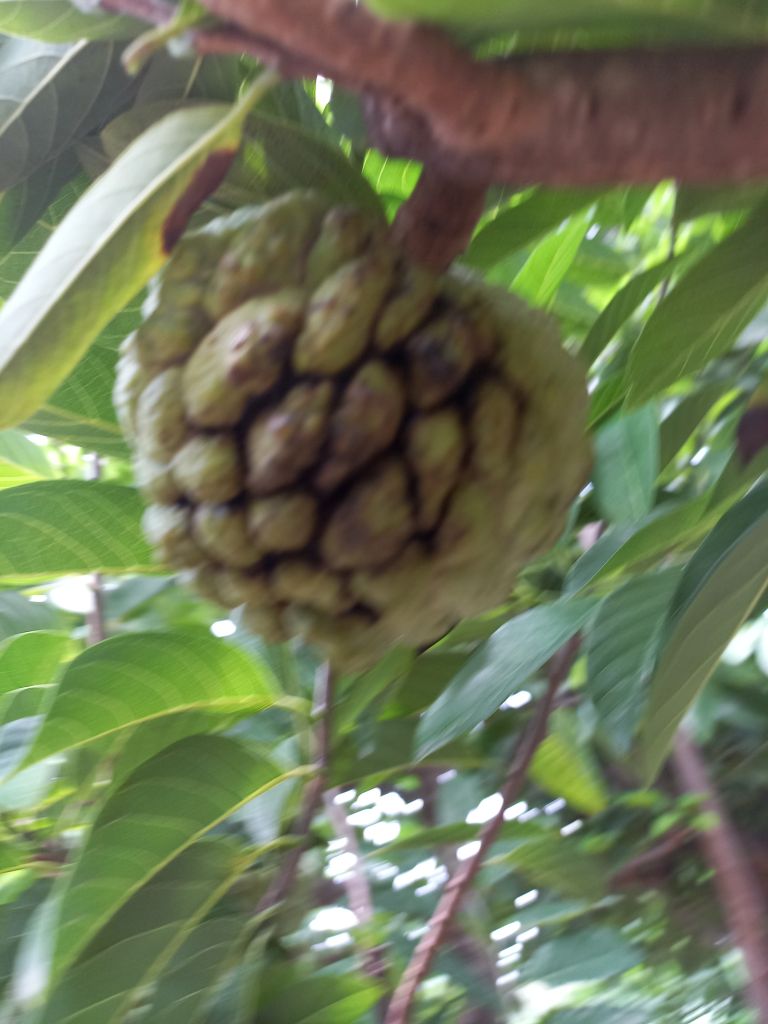
Disease label: Athracnose